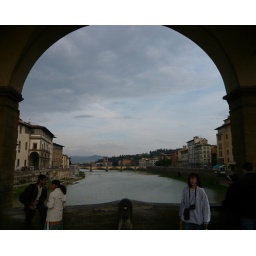
Donna, on the main bridge over the Arno river